1997 Central European flood

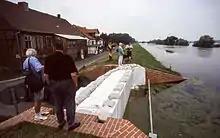
Zollbrücke, Germany

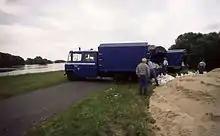
Hohensaaten, Germany

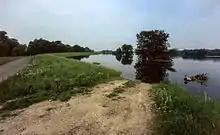
Hohenwutzen, Germany

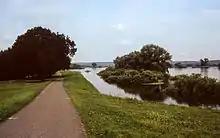
Siekierki, Poland

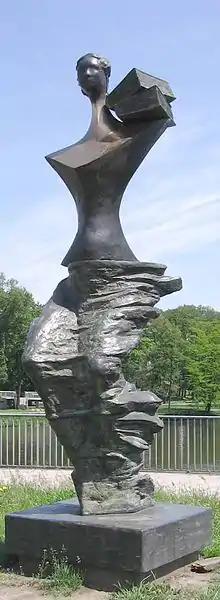
A memorial near University Bridge in Wrocław honors people who worked to save the city during the 1997 flood. It depicts a symbolic woman at the University Library, carrying all books from lower to upper floors.

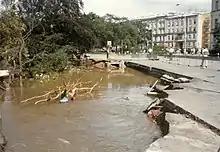
Wrocław, Poland. July 1997. Flooding aftermath. Podwale Street near Krasińskiego, Dąbrowskiego and Komuny Paryskiej St. crossing. Left side of photo – town moat.

The flood caused the deaths of 114 people (56 in Poland, 50 in the Czech Republic) and material damages estimated at $4.5 billion (3.8 billion euros in the Czech Republic and Poland and 330 million euros in Germany).